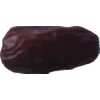
Label: dates